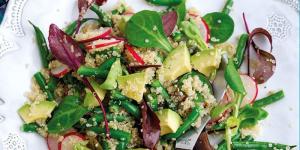
ensalada de rabanitos y aguacate con quinoa